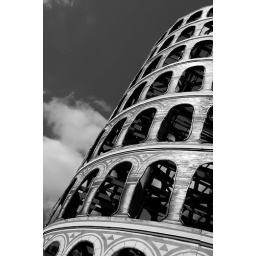
pizza tower in toronto